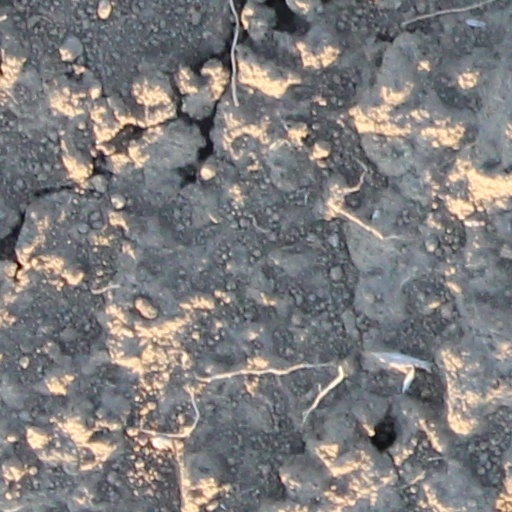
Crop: wheat